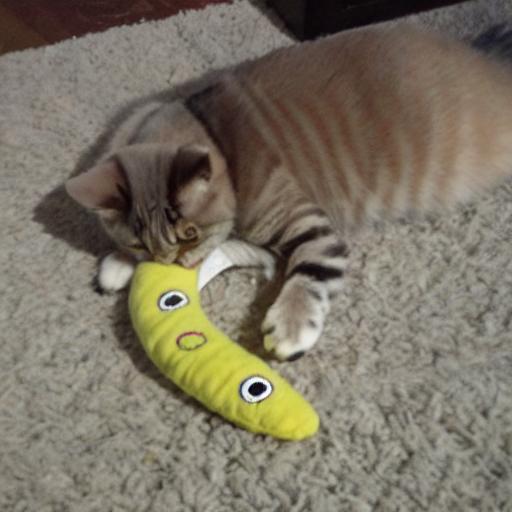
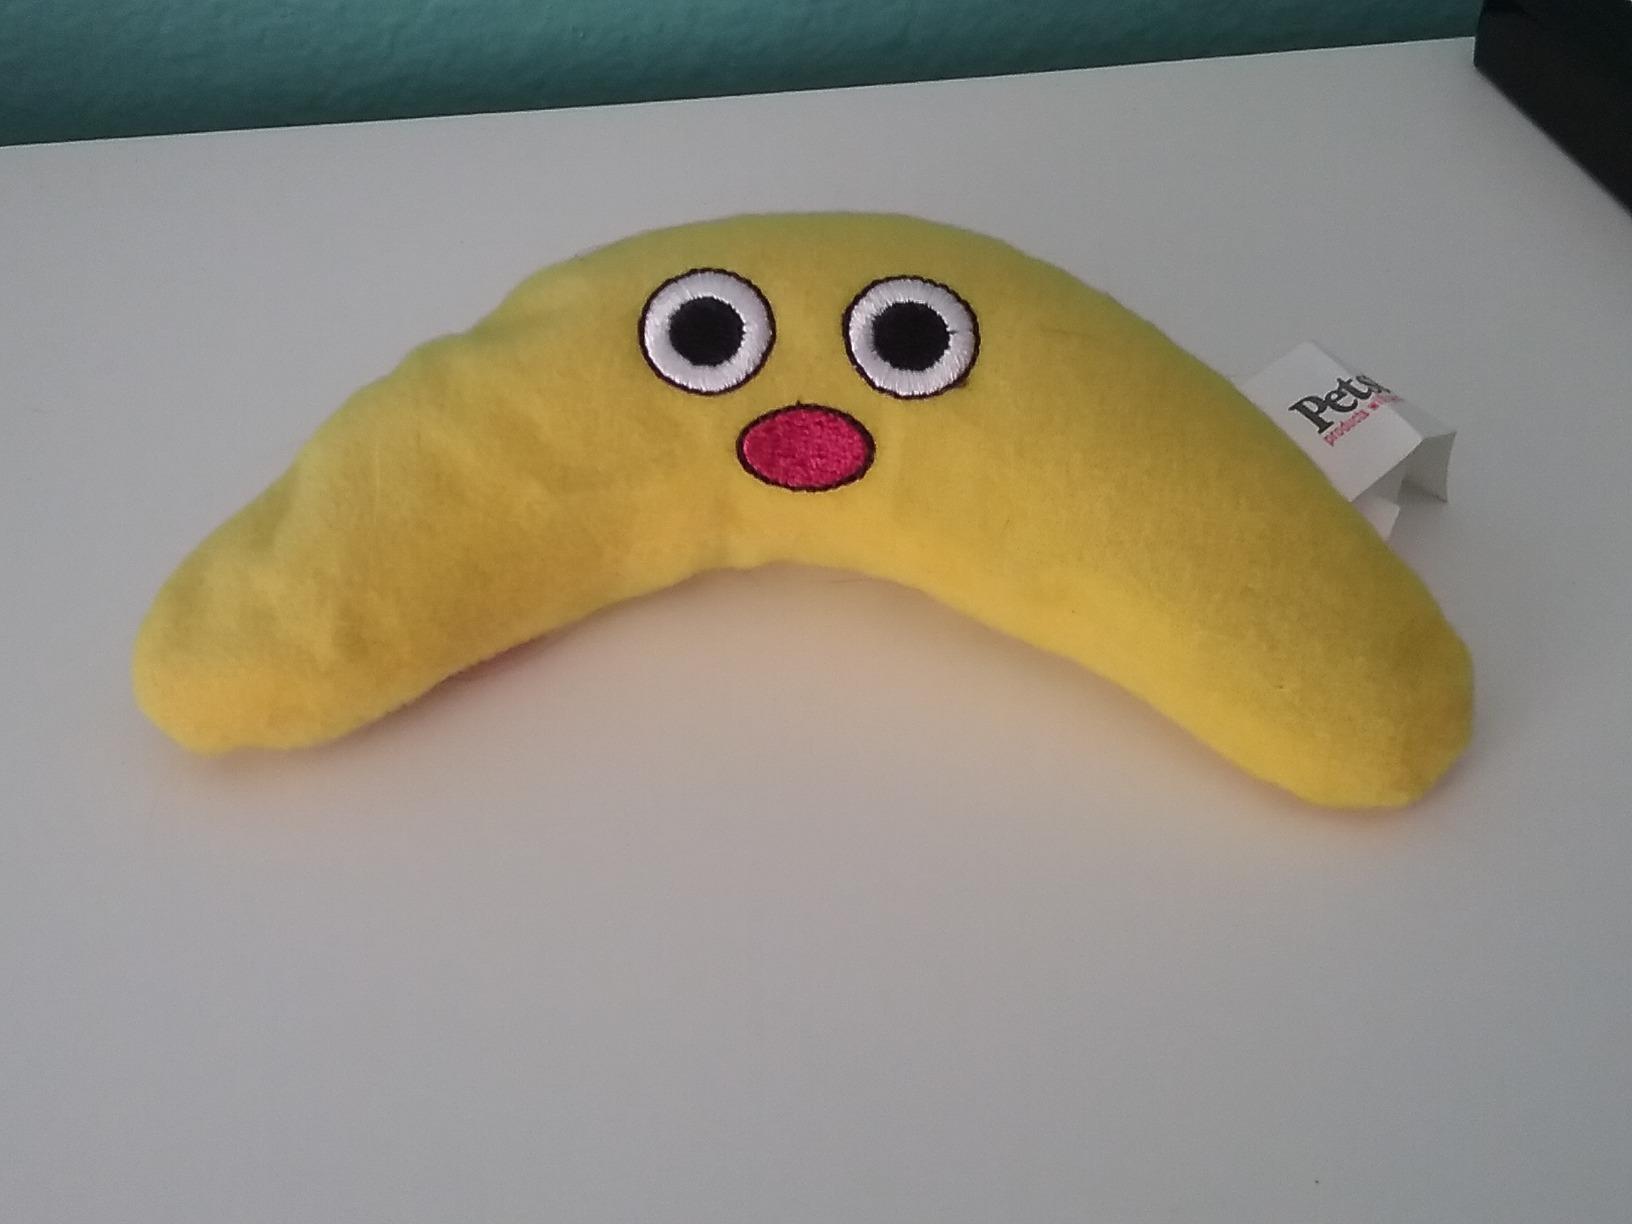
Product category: items_toy
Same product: no